Laughing owl

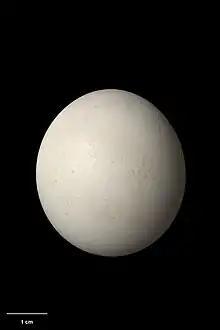
Ninox albifacies egg, specimen held at Te Papa

There are 57 body and 17 egg specimens in public collections. Of these, either the specimen at NHMW )(no. 50.809) or one at the Universidad de Concepción is the likely type of "N. a. rufifacies". Additional specimens are located at Cambridge, Massachusetts (probably Harvard Museum of Natural History) and Edinburgh (Royal Museum).